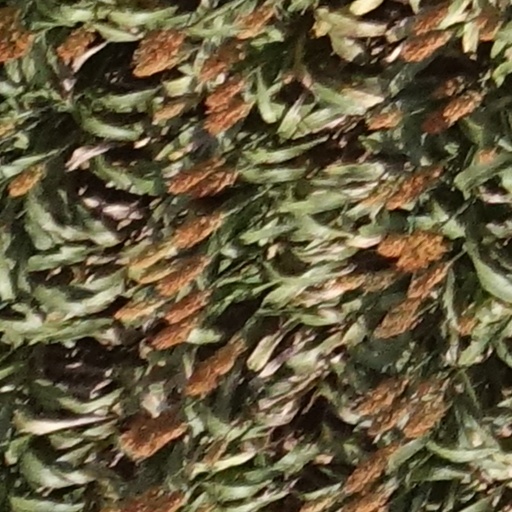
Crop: sorghum